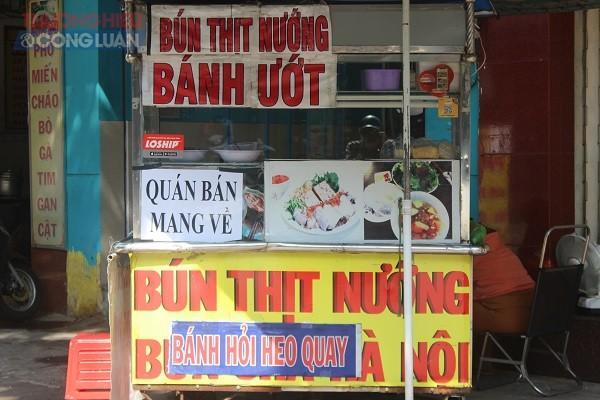
đây là ảnh chụp từ phía trước của một quầy bán hàng